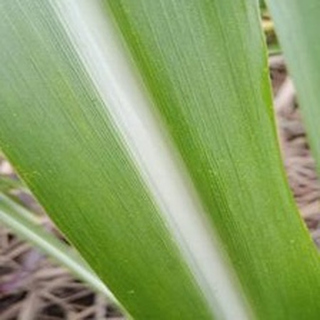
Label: healthy_sugarcane